Norah Jones

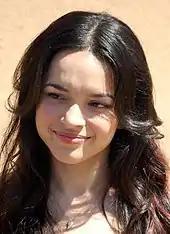
Jones at the premiere of "My Blueberry Nights" at the 2007 Cannes Film Festival

Bacchus thought producer and engineer Jay Newland's experience in jazz, blues, rock, country, and folk music would give a "feeling for her sound." Jones and Newland recorded nine demo tracks on October 8 and 9, 2000. Four appeared on the sampler "First Sessions", released on May 30, 2001, with the rest were set aside for her debut album. "Come Away with Me" (2002) was praised for its blend of acoustic pop with soul and jazz. Debuting at No. 139, it reached No. 1 on the U.S. "Billboard" 200. The single "Don't Know Why" hit No. 1 on the Top 40 Adult Recurrents in 2003 and No. 30 in the "Billboard" Hot 100 Singles Chart. At the 45th Grammy Awards in 2003, Jones was nominated for eight Grammy Awards and won five: Best New Artist, Album of the Year, Best Pop Vocal Album, Record of the Year, and Best Female Pop Vocal Performance for "Don't Know Why". This tied Lauryn Hill and Alicia Keys for most Grammy Awards received by a female artist in one night. Jesse Harris won Song of the Year for "Don't Know Why" while Arif Mardin won Producer of the Year. The album won Best Engineered Album, Non-Classical. "Come Away with Me" was certified platinum by the Recording Industry Association of America (RIAA) for having sold one million copies. In February 2005, it was certified diamond for selling ten million copies.